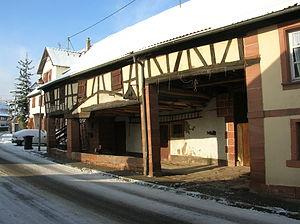
Weinbourg, Bas-Rhin
Weinbourg est une commune française située dans le département du Bas-Rhin, en région Grand Est.